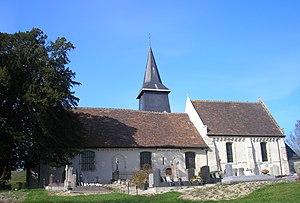
Douville-en-Auge est une commune française, située dans le département du Calvados en région Normandie, peuplée de 213 habitants.
Cette liste regroupe une partie des monuments historiques du Calvados.
L'église Saint-Blaise de Douville-en-Auge est une église catholique située à Douville-en-Auge, en France.